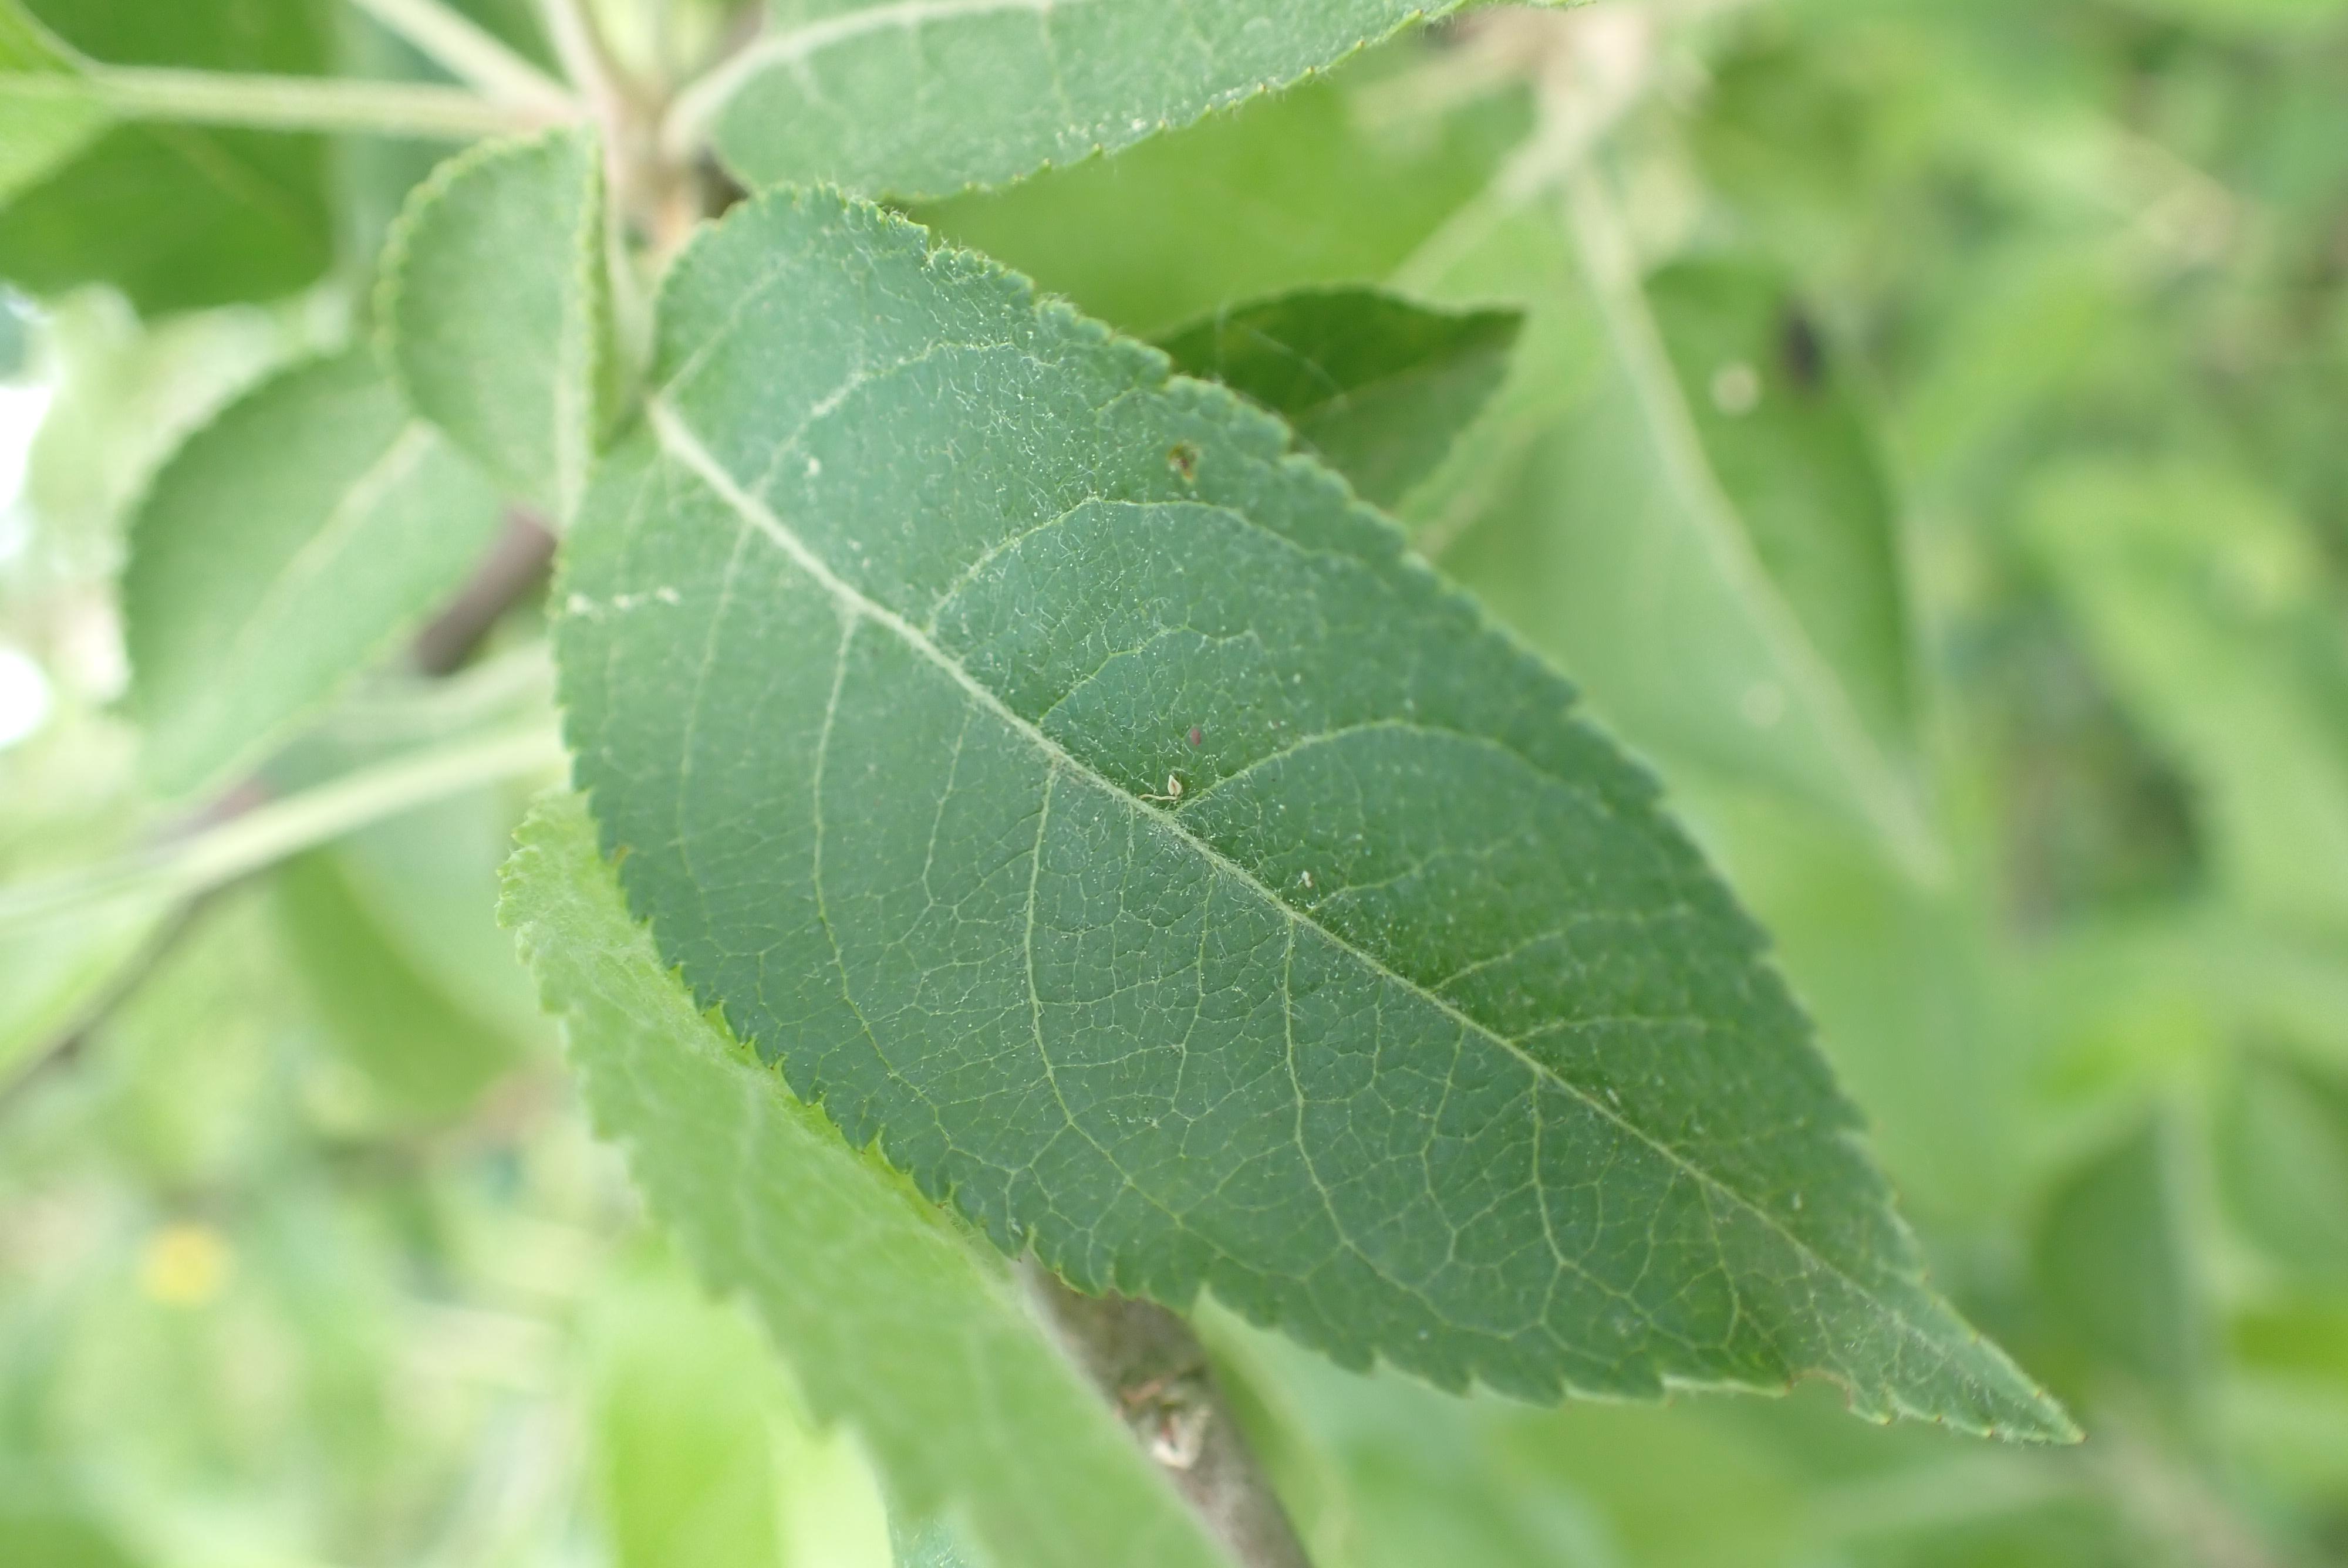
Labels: healthy